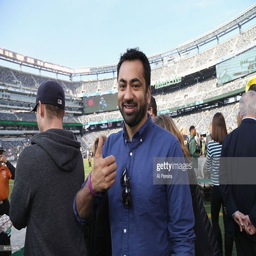
actor attends sports team vs. game .